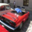
Label: automobile